Devin Smeltzer

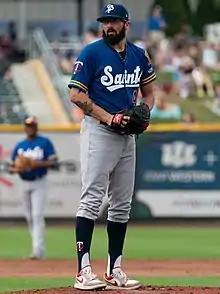
Smeltzer with the St. Paul Saints in 2022

Devin Paul Smeltzer (born September 7, 1995) is an American professional baseball pitcher in the Detroit Tigers organization. He has previously played in Major League Baseball (MLB) for the Minnesota Twins and Miami Marlins.